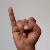
The image shows a hand gesture representing the letter 'I' in Indian Sign Language.